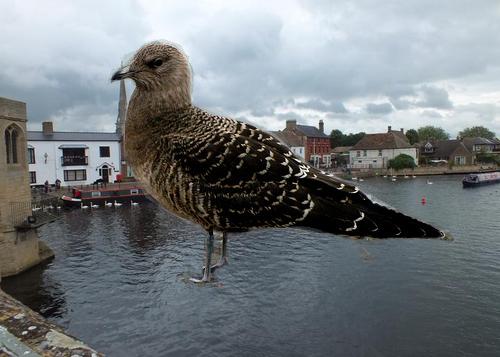
Bird species: Long_tailed_Jaeger
Bird type: waterbird
Background: water